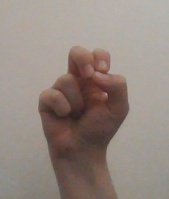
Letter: gaaf